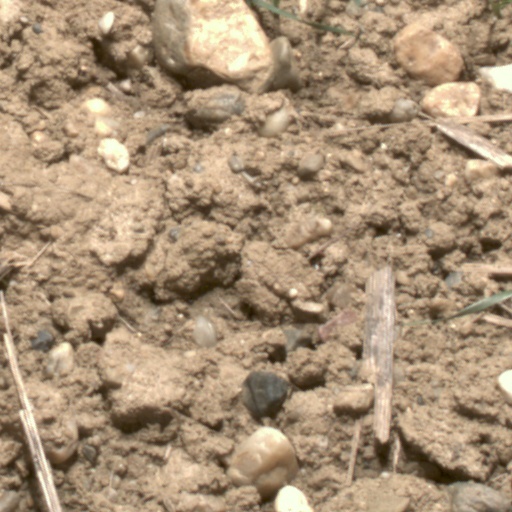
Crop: wheat